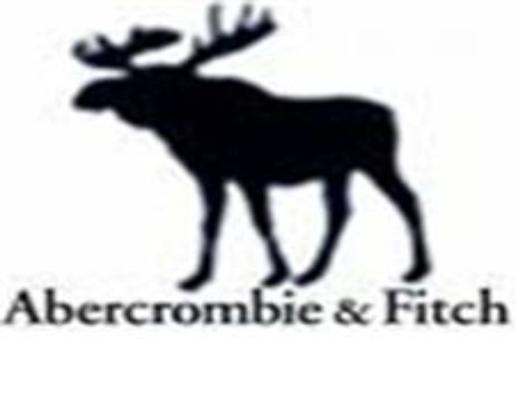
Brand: Abercrombie & Fitch
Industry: Clothes